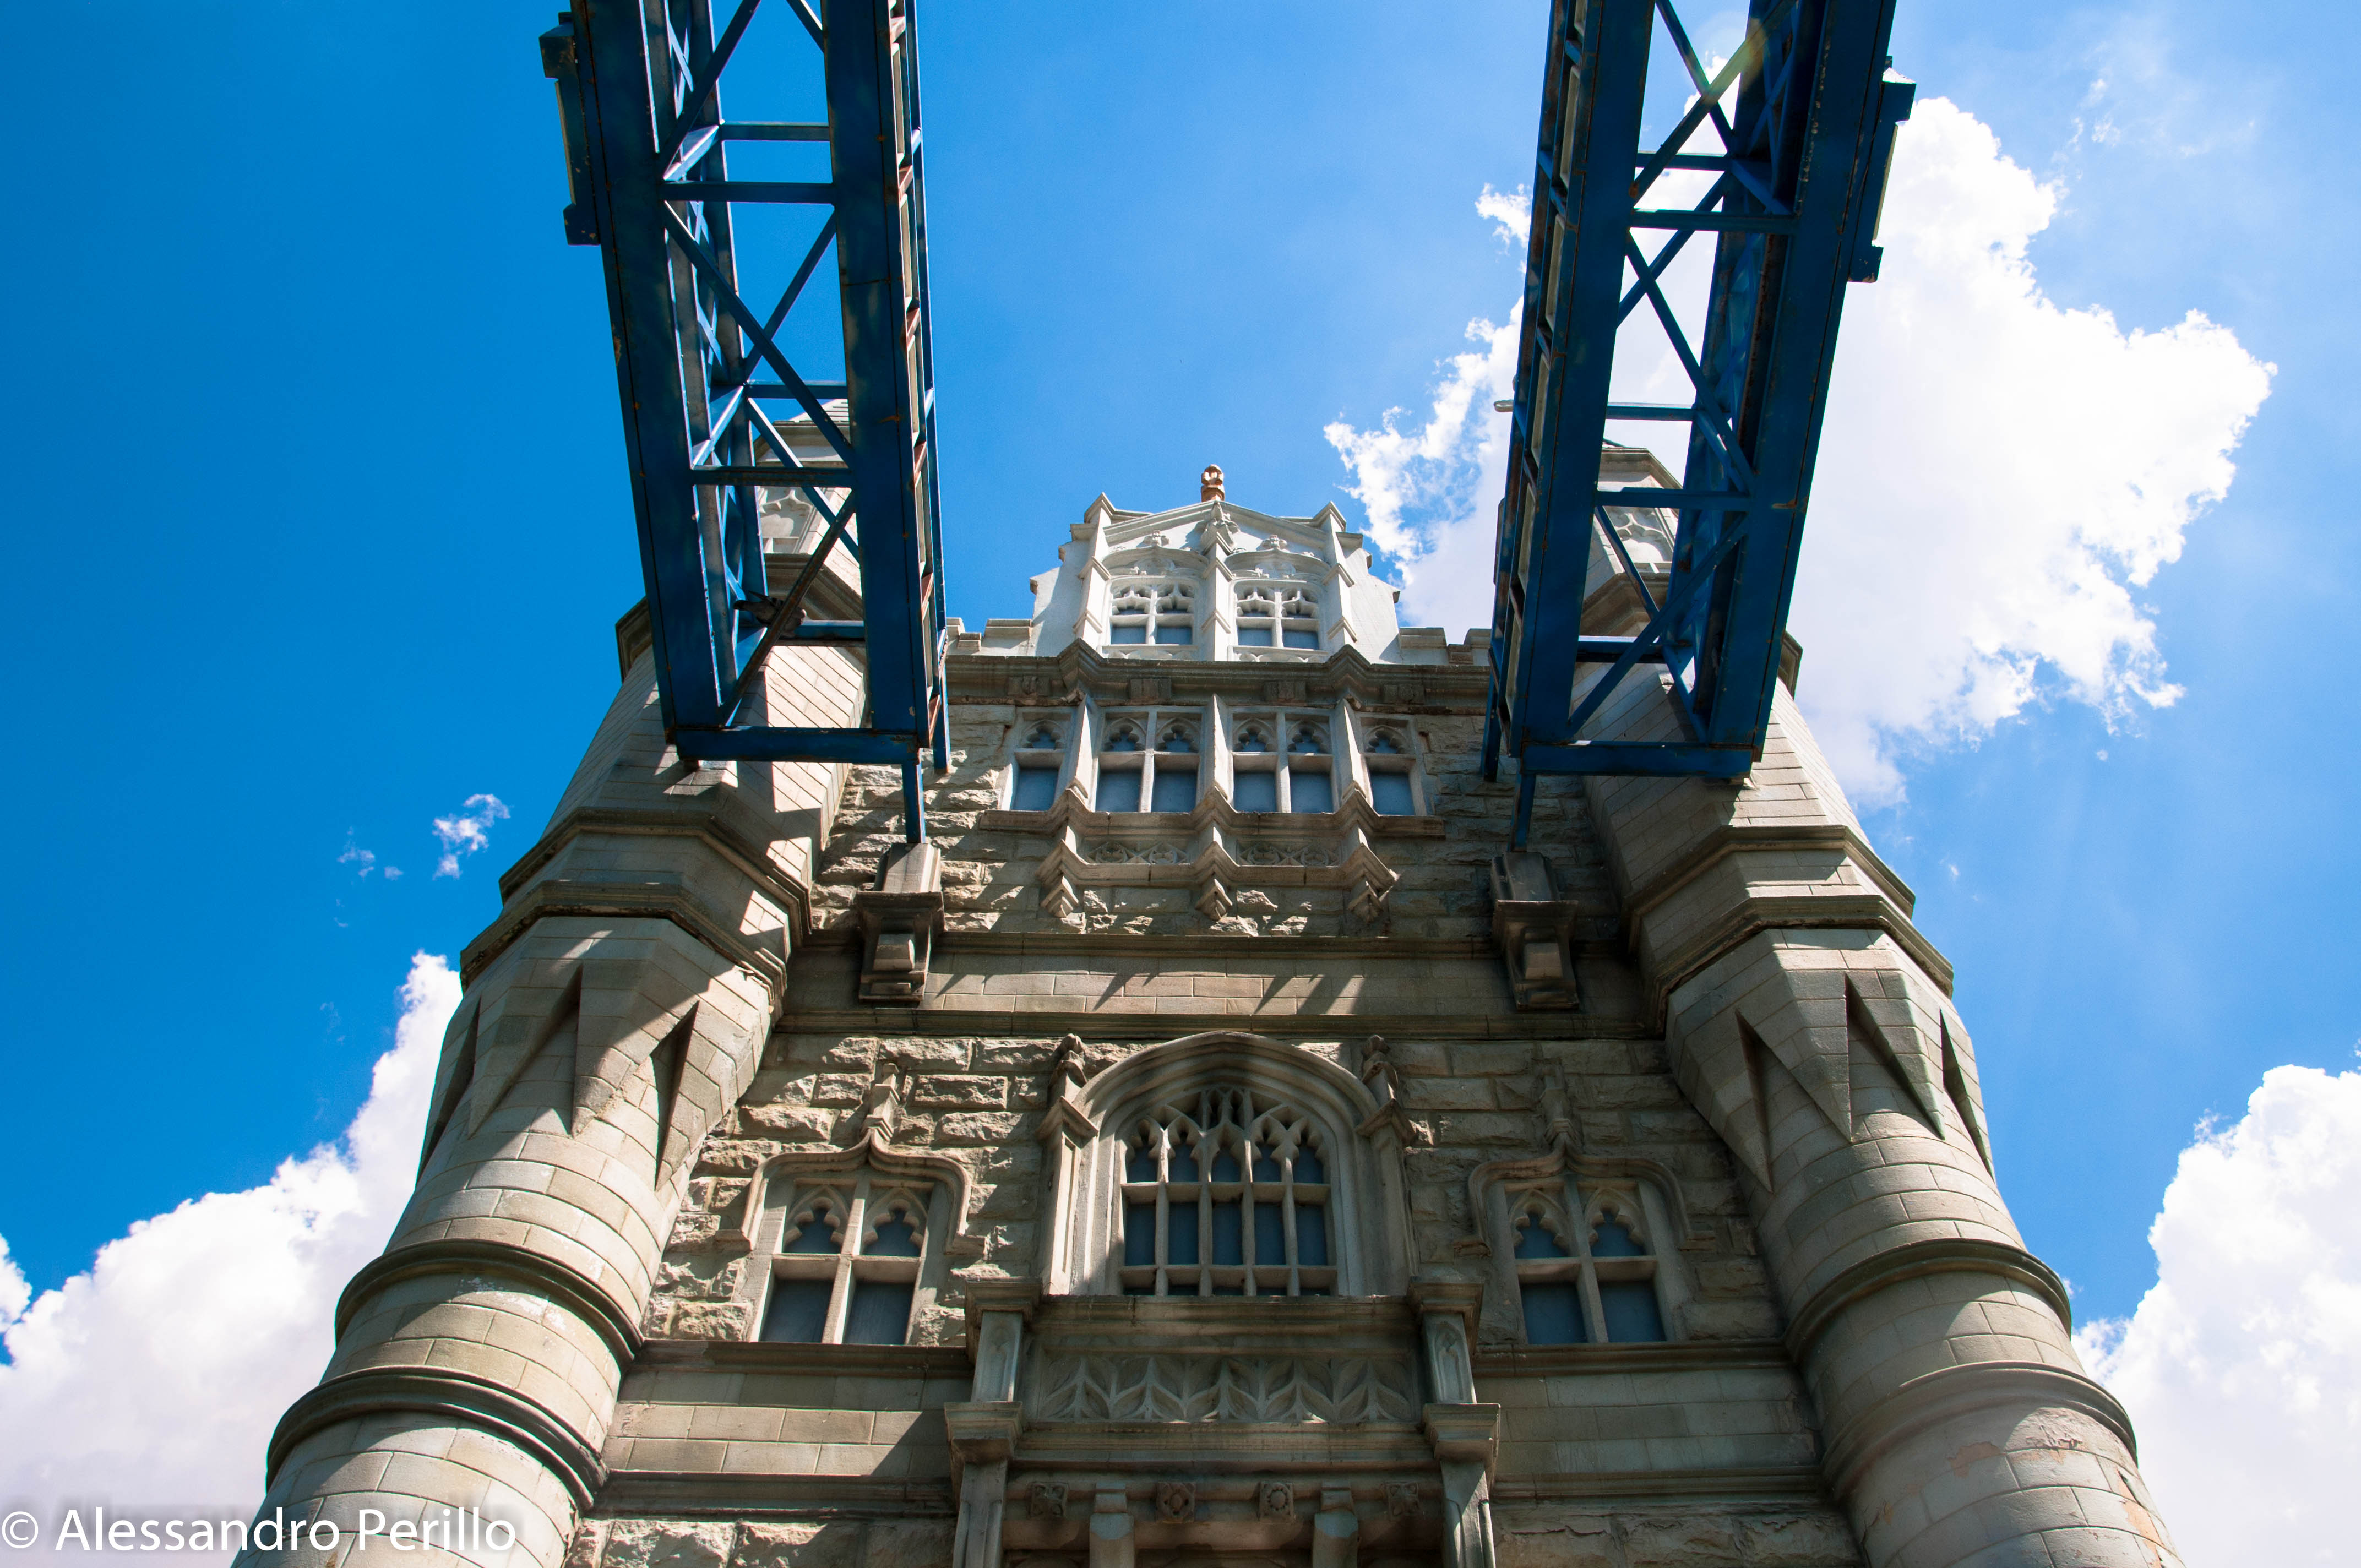
tower, sky, landmark, building, metropolis, spire, cloud, facade, medieval architecture